History of Wat Phra Dhammakaya

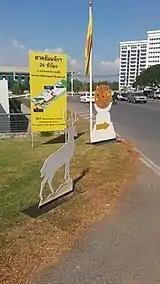
Signs at the roadside inviting people to recite the Dhammacakkappavattana Sutta at Wat Phra Dhammakaya.

The pilgrimages were held with analogy to the traditional story of the Buddha ridding Vesali of illness and drought. On the way to Vesali, the Buddha's entire route had been decorated with flowers by King Bimbisara. As a re-enactment of this story, throughout the walks, laypeople spread self-picked flowers to pave a path for the monk-pilgrims. Controversially, the temple used the word "dhutanga" for the walks, as it did before with its retreats. Responses were varied. On the one hand, the pilgrimage caused many people to participate with enthusiasm in the activities organized. For example, managers of some companies let the entire workforce take leave to join the flower-spreading. Critics, however, said the "dhutanga" walks were causing traffic jams, and were not in accordance with traditional interpretations of "dhutanga" practice. The temple then defended the walks by stating that the monks joining actually took "dhutanga" vows, and by pointing out the spiritual benefits for the laypeople joining. A senator asked the National Office of Buddhism to investigate the matter further. Initially, the National Office of Buddhism approved of the city pilgrimage, saying that it agreed with Buddhist ideas and helped the economy. Meanwhile, some news analysts speculated that the pilgrimages were meant to express loyalty to Somdet Chuang, the Supreme Patriarch to be. The appointment of the Supreme Patriarch was subject to rising disagreement, which fed the protesters' resentment. Later, in 2015, the walk over spread flowers was approved as a Guinness world record in the category "Longest journey walking on flower petals". Still in 2015 the National Office of Buddhism told Wat Phra Dhammakaya to stop organizing the pilgrimage walks in Bangkok, and only organize them outside of Bangkok, citing the problem of the traffic jams. At the end of the year, when the criticism did not tone down, Wat Phra Dhammakaya announced they would postpone organizing the pilgrimages indefinitely. Religious Studies scholar Surapot Thaweesak argues that the debate about the pilgrimages is really a discussion about whether a religious organization can use public space and to what extent.